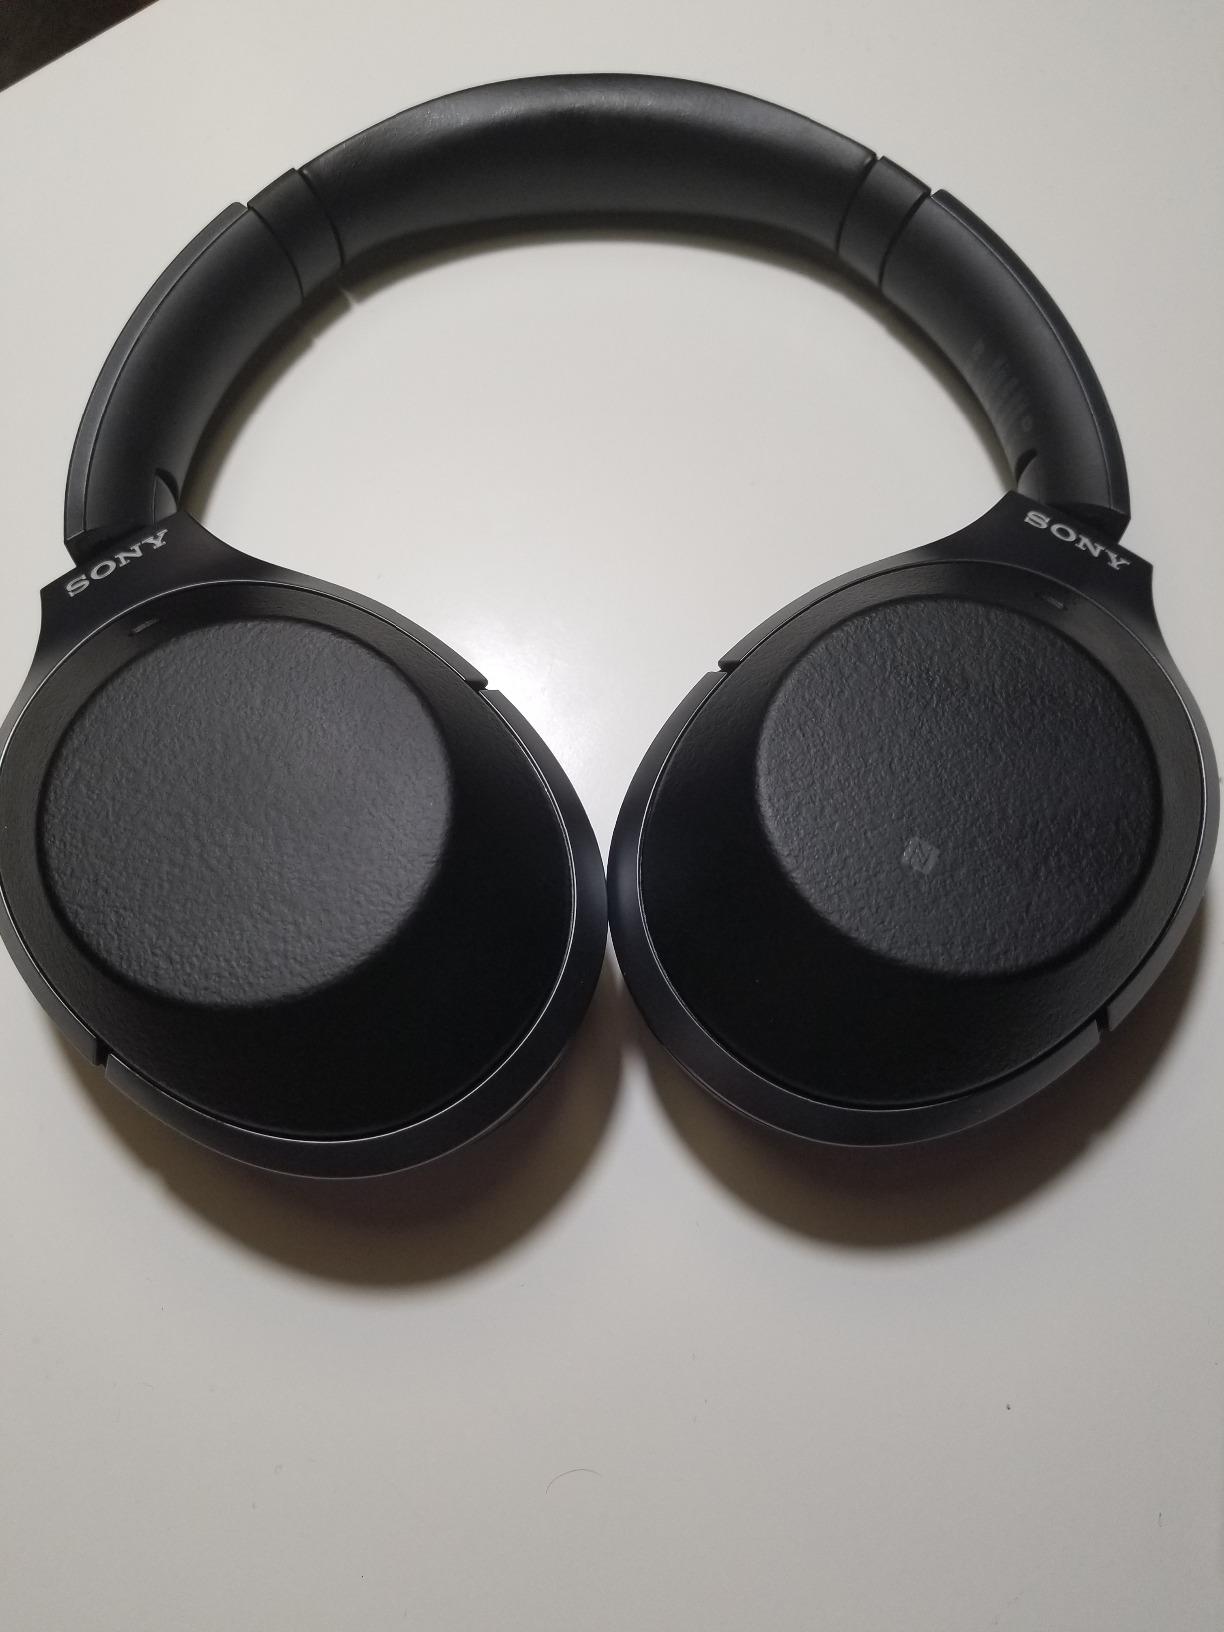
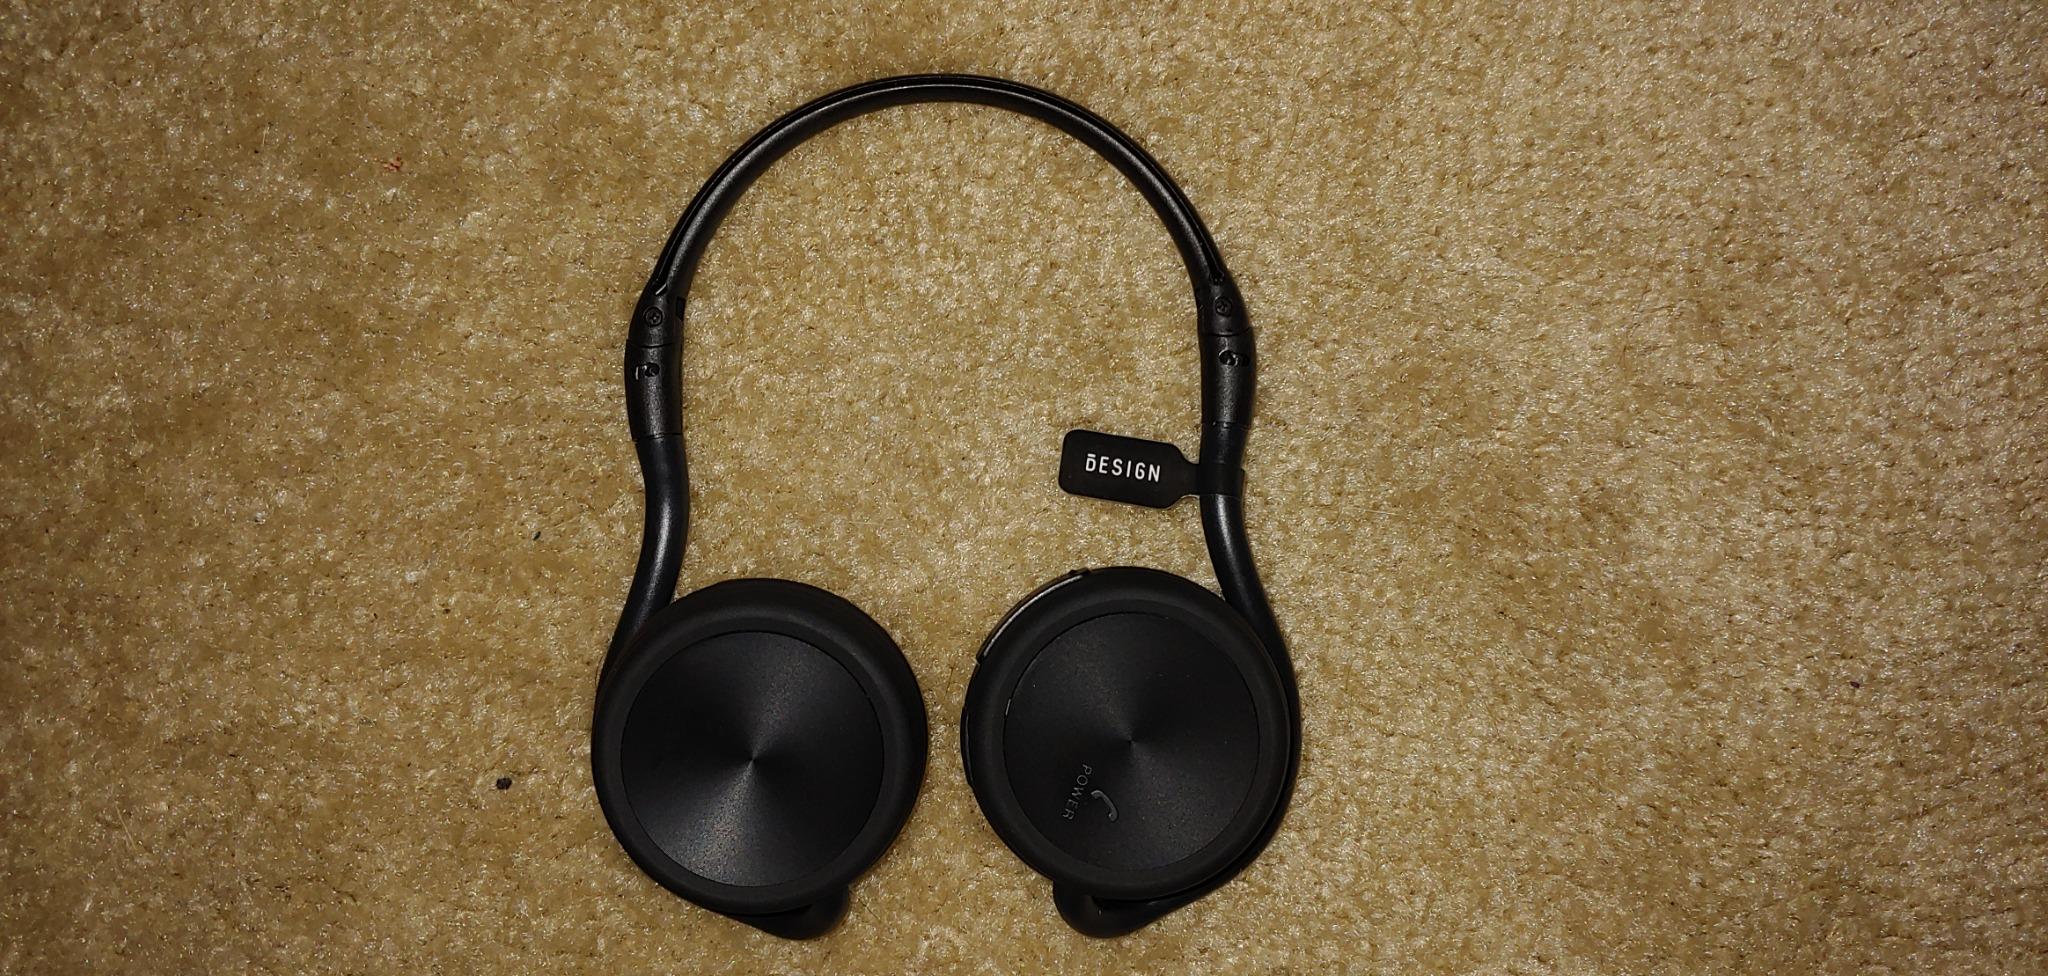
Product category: headphones
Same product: no